Fort Worth, Texas

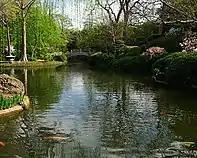

Downtown Fort Worth consists of numerous districts comprising commercial and retail, residential, and entertainment. Among them, Sundance Square is a mixed-use district and popular for nightlife and entertainment. The Bass Performance Hall is located within Sundance Square. Nearby Upper West Side is also a notable district within downtown Fort Worth. It is bound roughly by Henderson Street to the east, the Trinity River to the west, Interstate 30 to the south, and White Settlement Road to the north. The neighborhood contains several small and mid-sized office buildings and urban residences, but very little retail.